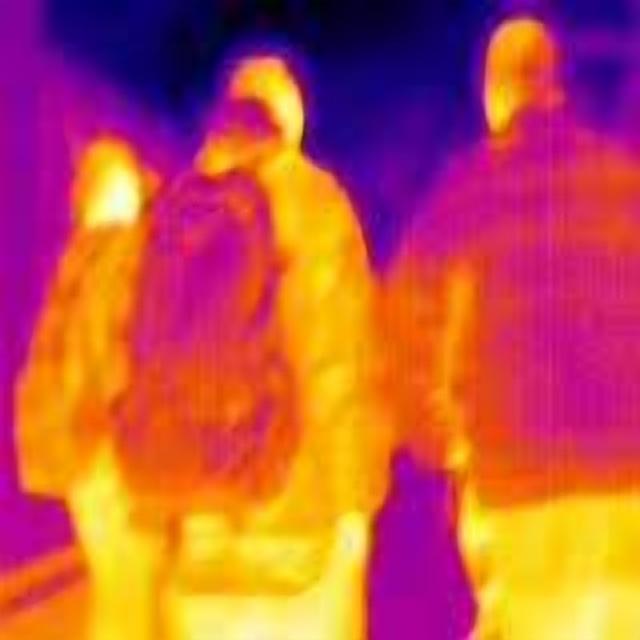
Detected objects:
label: person
label: person
label: person